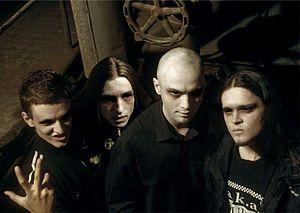
Thy Disease est un groupe de cyber et death metal polonais, originaire de Cracovie. Formé en 1999, le groupe compte au total six albums studio, un DVD et une démo. Ils sont actuellement signés au label Mystic Production.